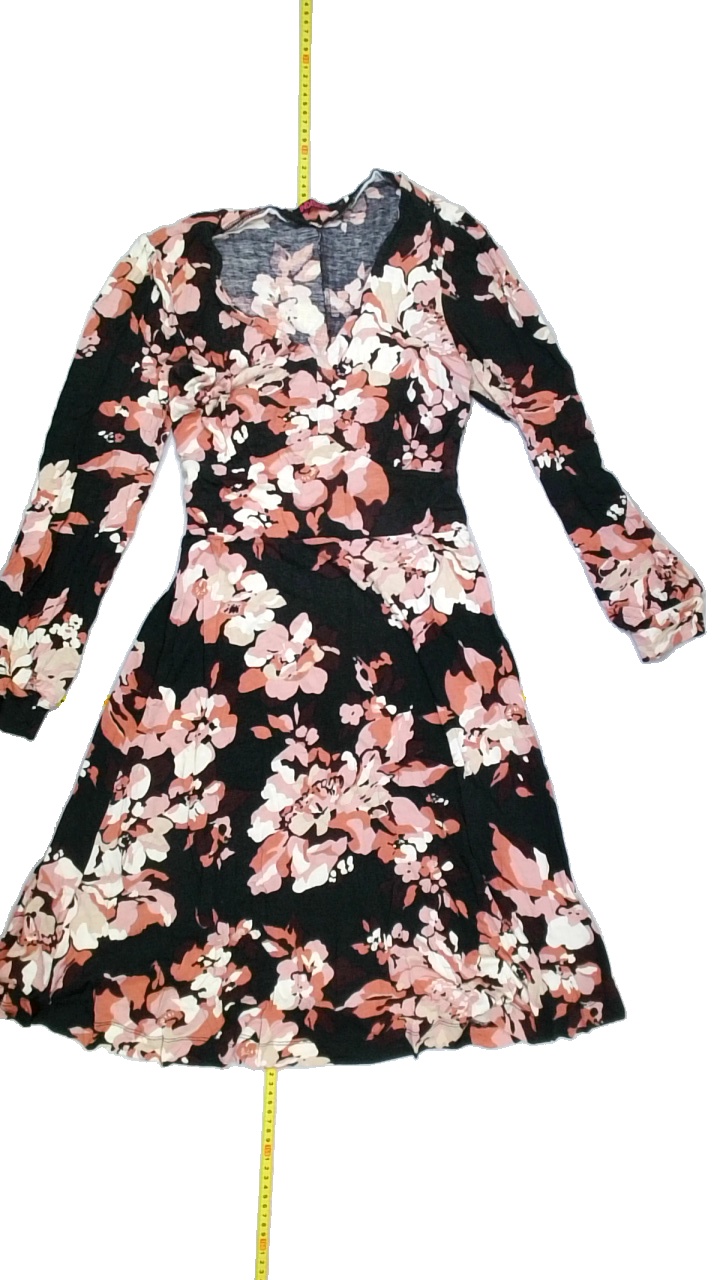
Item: Dress (Ladies)
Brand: Indiska
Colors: Black, Pink, White
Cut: C-collar
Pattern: Floral print
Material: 100% Visc
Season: All
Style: No trend
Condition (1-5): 4
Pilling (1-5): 5
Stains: No
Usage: Reuse
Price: <50